Killarney, Manitoba

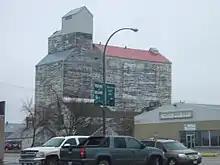
One of the old grain elevators which was demolished in 2017.

Agriculture is a large part of Killarney-Turtle Mountain's economy. Killarney boasts a variety of sales and specialized services that help complement the strong agricultural base of the community. In addition to agriculture, tourism also plays a role in the economy. The municipality attracts as many as 1,500 people each summer to its cottages and playgrounds. Killarney Lake makes up the majority of Killarney's tourism and is the focus of many activities.